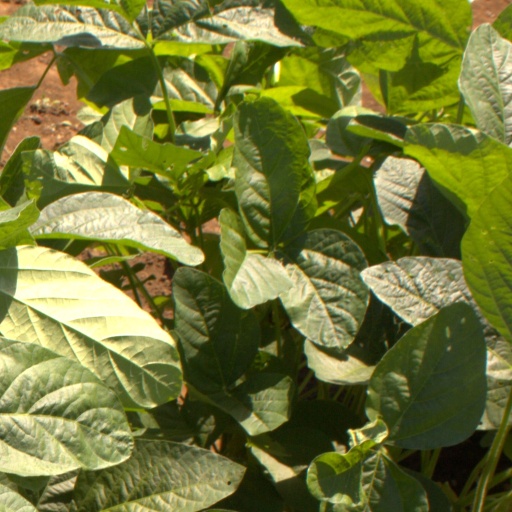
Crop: soybean